History of El Paso, Texas

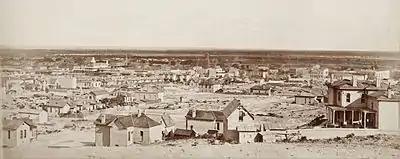
El Paso circa 1880

The Tigua Indians had occupied at least of land around Ysleta, land that King Charles V of Spain had deeded to them, since the 1680 pueblo revolt against the Spaniards in New Mexico. In 1874, the Texas Legislature passed "An Act to Repeal an Act to Incorporate the Town of Ysleta in El Paso County", with a six-month delay of effect that resulted in the conveyance of over 500 parcels of Tigua property to Americans. The Tiguas lost almost all of their land.